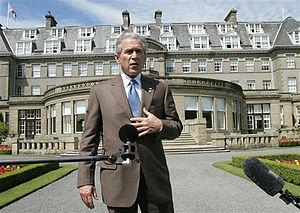
Le 7 juillet 2005, quatre explosions touchent les transports publics de Londres, faisant 56 morts et 784 blessés. Les heures sont données en heures locales, qui ont une heure d'avance sur le temps universel coordonné :